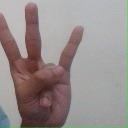
अक्षर: क्ष